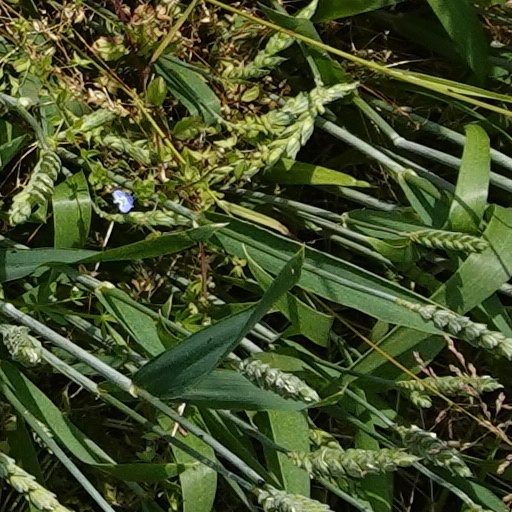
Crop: wheat